Notre Dame Regional Secondary School

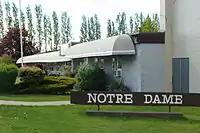
old school of Notre Dame Regional Secondary

the others being St. Patrick Regional Secondary School, Vancouver College and Little Flower Academy.